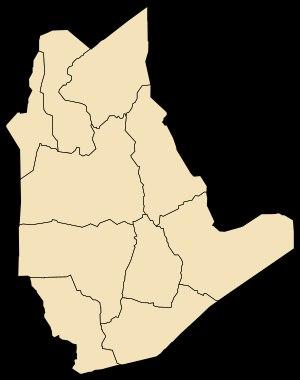
La wilaya de Tamanrasset, est une wilaya algérienne située au centre du Sahara, dans l’extrême Sud algérien.